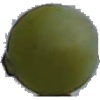
Label: Grape White 4